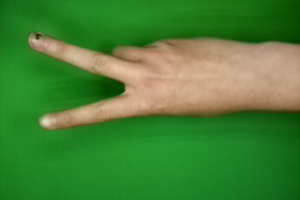
Label: scissors